Hurricane Eloise

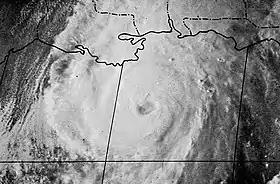
Eloise in the Gulf of Mexico on September 22.

After touring the disaster area, Florida Governor Reubin Askew noted, "I think we're going to have to take a long, close look at some of the construction [...] Some of the structures simply won't be able to be built back in the exact location where they were." Governor Askew recruited 400 National Guard troops to prevent looting following the storm. He also requested the initial declaration of five counties along the Florida panhandle as national disaster areas, and stated that he would consider adding two more counties. The declaration would make residents in the counties recognized as disaster areas eligible to receive federal aid. Immediately following the storm, the mayor of Panama City criticized the state of Florida for failing to provide sufficient post-storm aid. Despite the destruction, the storm reportedly had some economic benefits; in the midst of rebuilding and recovery, business grew, especially in and around Panama City, and people began to move into the area. In at least one instance, the hurricane and its associated storm surge had a lasting effect on local geography, breaching Crooked Island in Bay County to create an inlet wide referred to as Eloise Inlet. Eloise provided a comprehensive base of information on beach and dune erosion along the Florida panhandle, which aided in the programming of certain erosion prediction numerical models. In 1995, reports from the aftermath of Hurricane Opal created a more extensive collection of data.